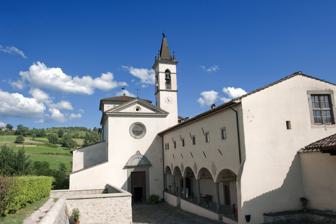
Building: Santa Maria del Sasso
Country: Italy
Year built: 1487
Church building in Bibbiena, Italy View of the exterior showing the portico Interior with tempietto Santa Maria del Sasso , also known as the Sanctuary of Santa Maria del Sasso is a Renaissance church near Bibbiena in Tuscany , Italy . The first church on the site was constructed in 1347 following a reported appearance of the Virgin Mary on 23 June 1347. The current building was commissioned by Lorenzo de' Medici and constructed by Giuliano da Maiano starting in 1486. Following a visit by Savonarola in 1495 the work was expanded to include a convent and sanctuary. It was given the status of minor basilica in 1942. In the centre of the church there is a tempietto or free-standing chapel containing a fresco of the Madonna and child by Bicci di Lorenzo . There is an altarpiece of Christ and John the Baptist in polychrome terracotta by Giovanni della Robbia , and another Madonna and child by Fra Paolo da Pistoia . References